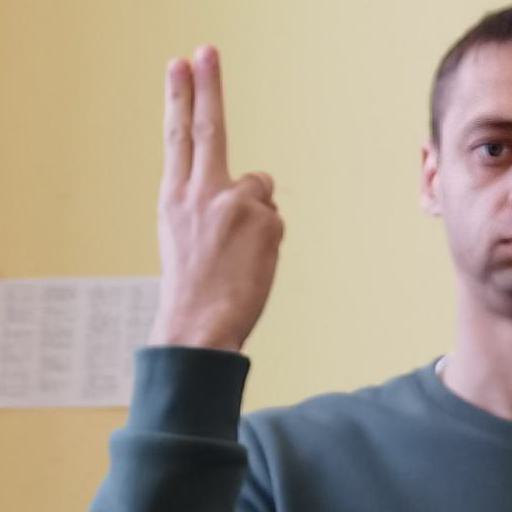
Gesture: two_up_inverted